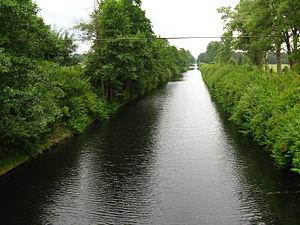
Cet article recense les sites inscrits au patrimoine mondial en Biélorussie.